Mustafa Atici

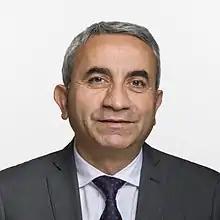
Official portrait, 2023

Mustafa Atici (born 2 October 1969) is a Turkish-born Swiss businessman and politician who currently serves as member of the Executive Council of Basel-Stadt since 2024 for the Social Democratic Party. He previously served on the National Council (Switzerland) from 2019 to 2023 and on the Grand Council of Basel-Stadt from 2005 to 2019.